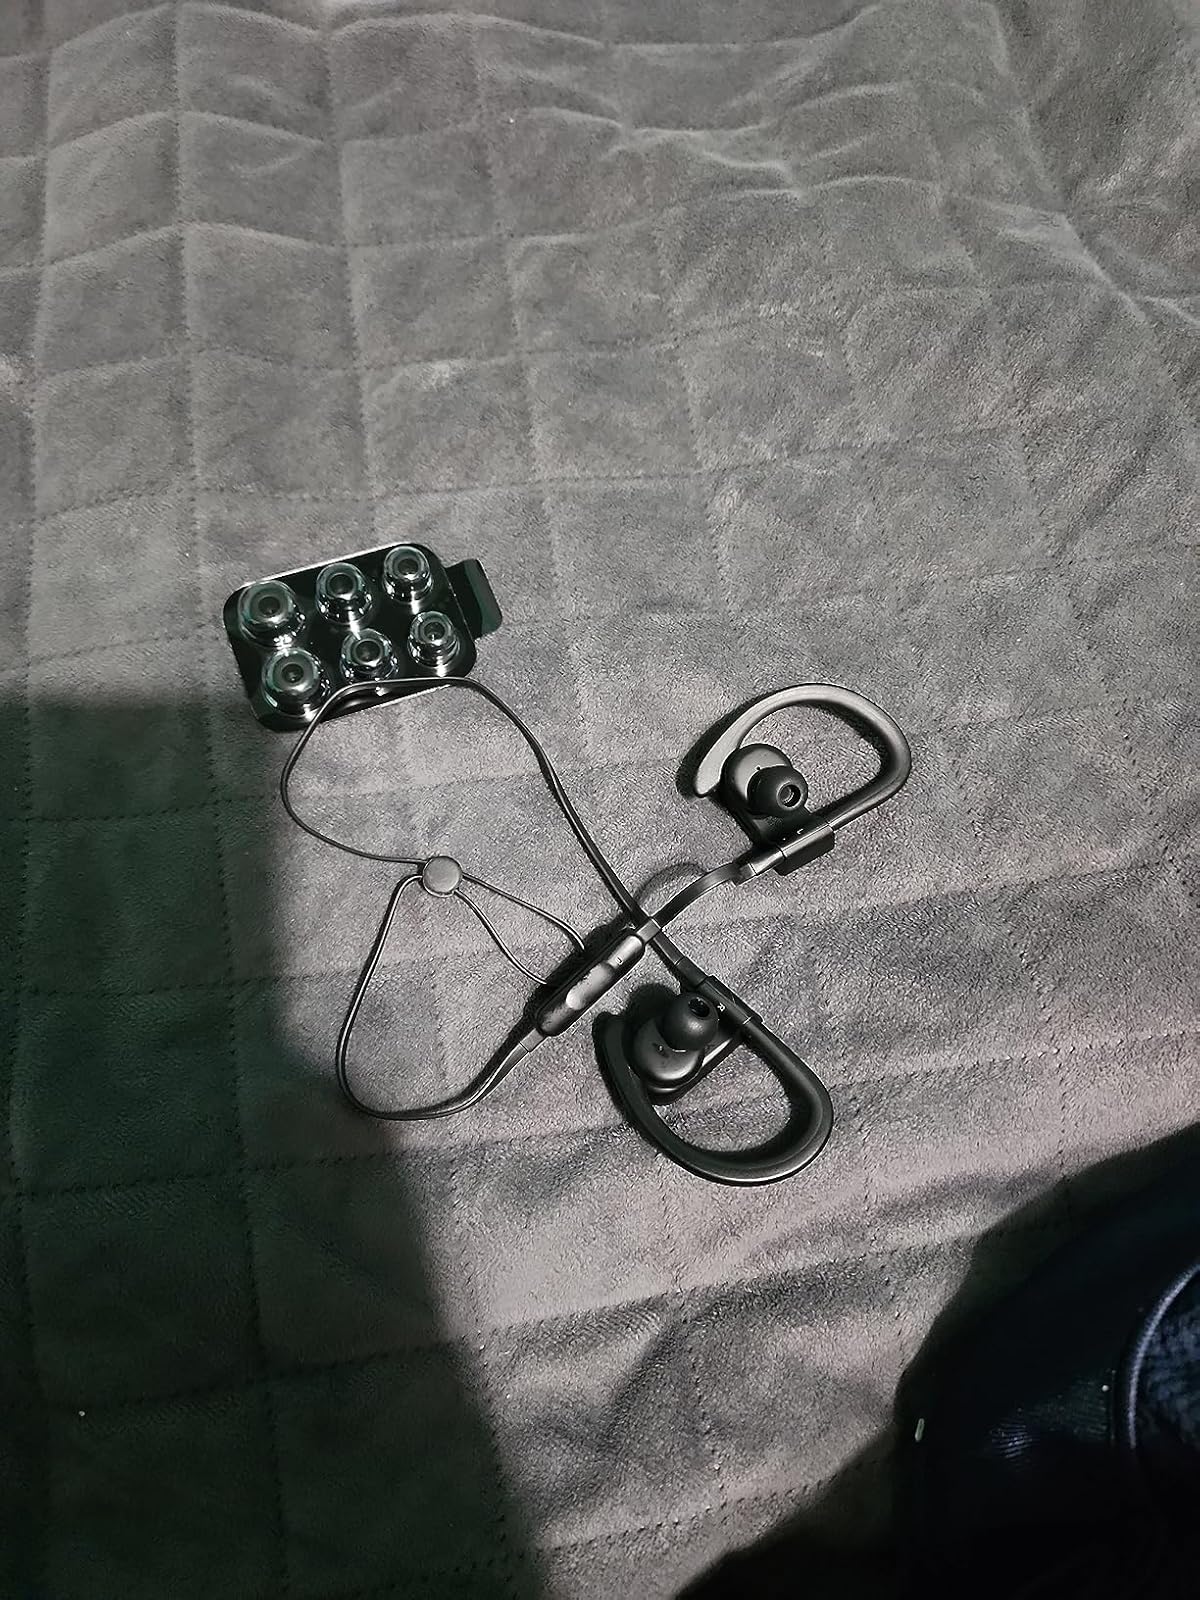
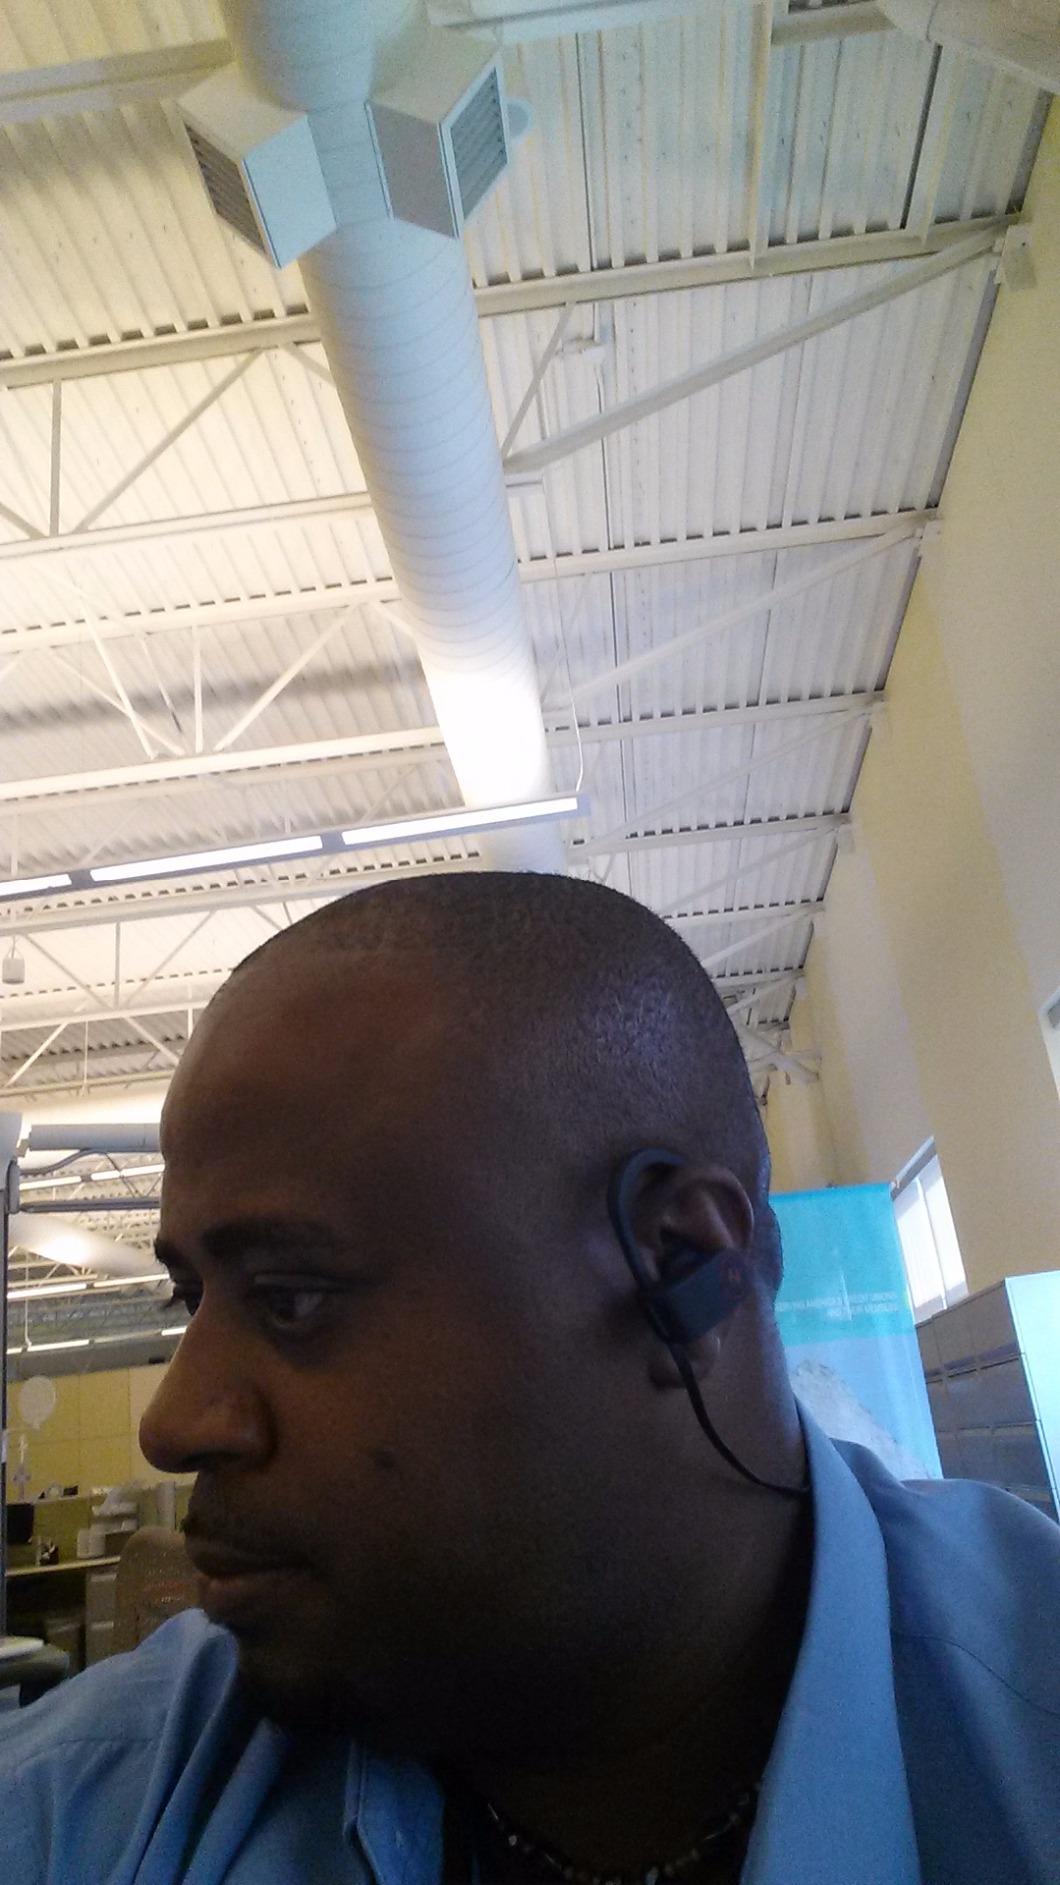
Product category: headphones
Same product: no